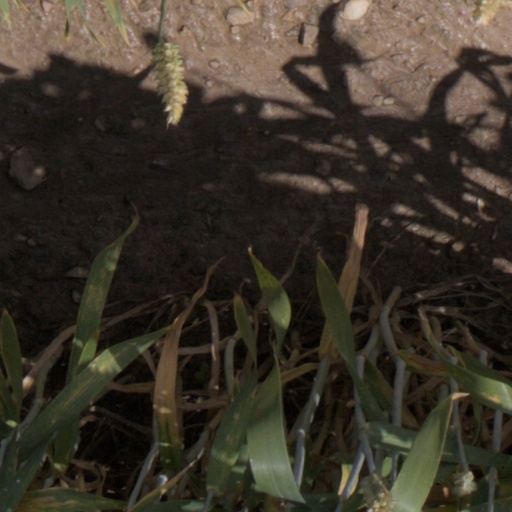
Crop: wheat